Ford F-Series

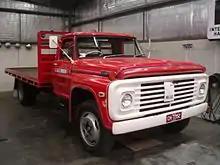
Early 1970s Ford F-600/F-700

At the 2019 Detroit Auto Show in January 2019, Ford announced the intention to produce a fully-electric light truck. Prototype test mules on an existing F-150 chassis were tested during 2019, including a record-setting demonstration test tow of on rails.